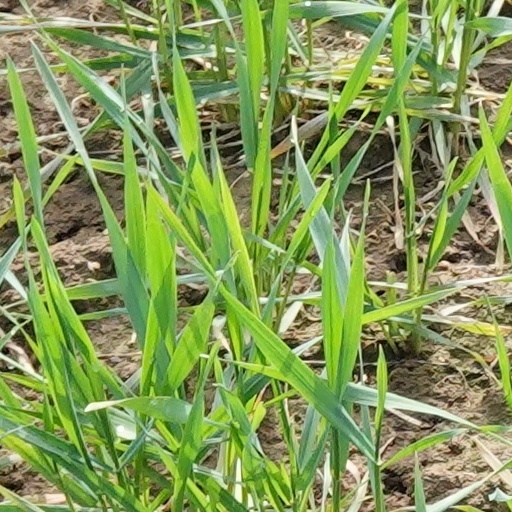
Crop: wheat